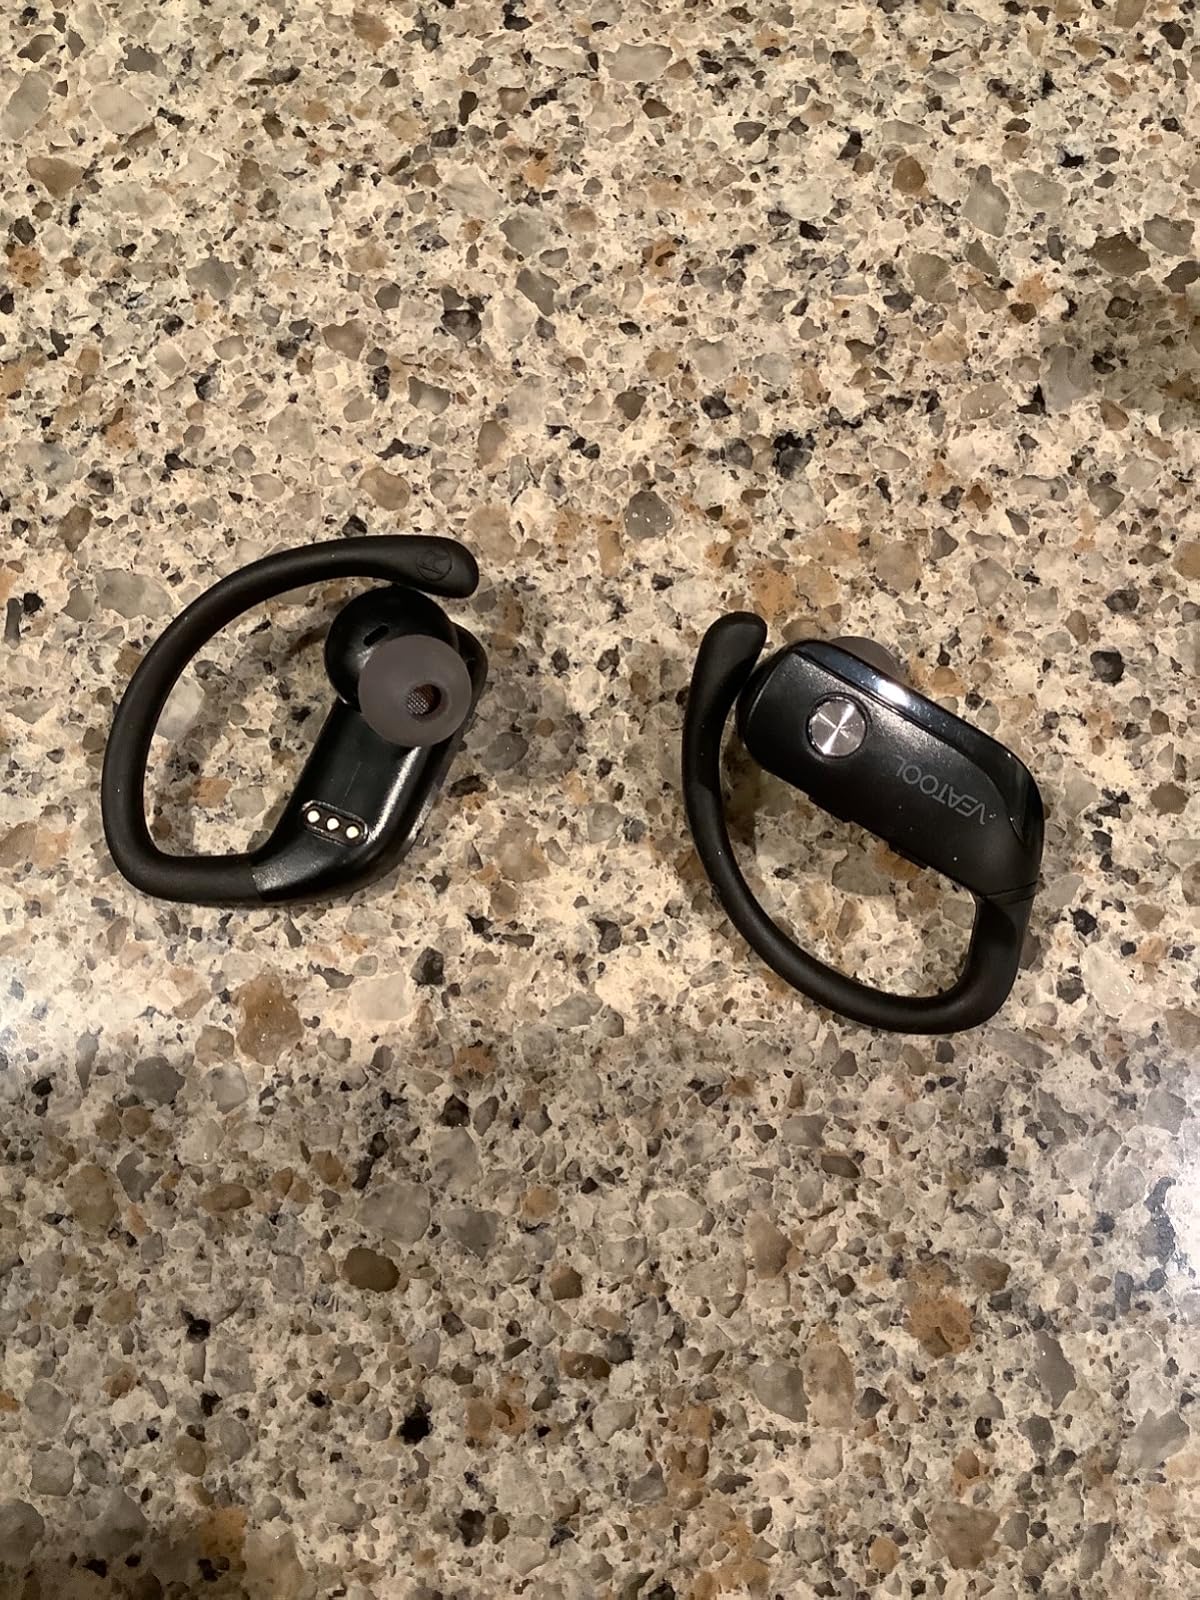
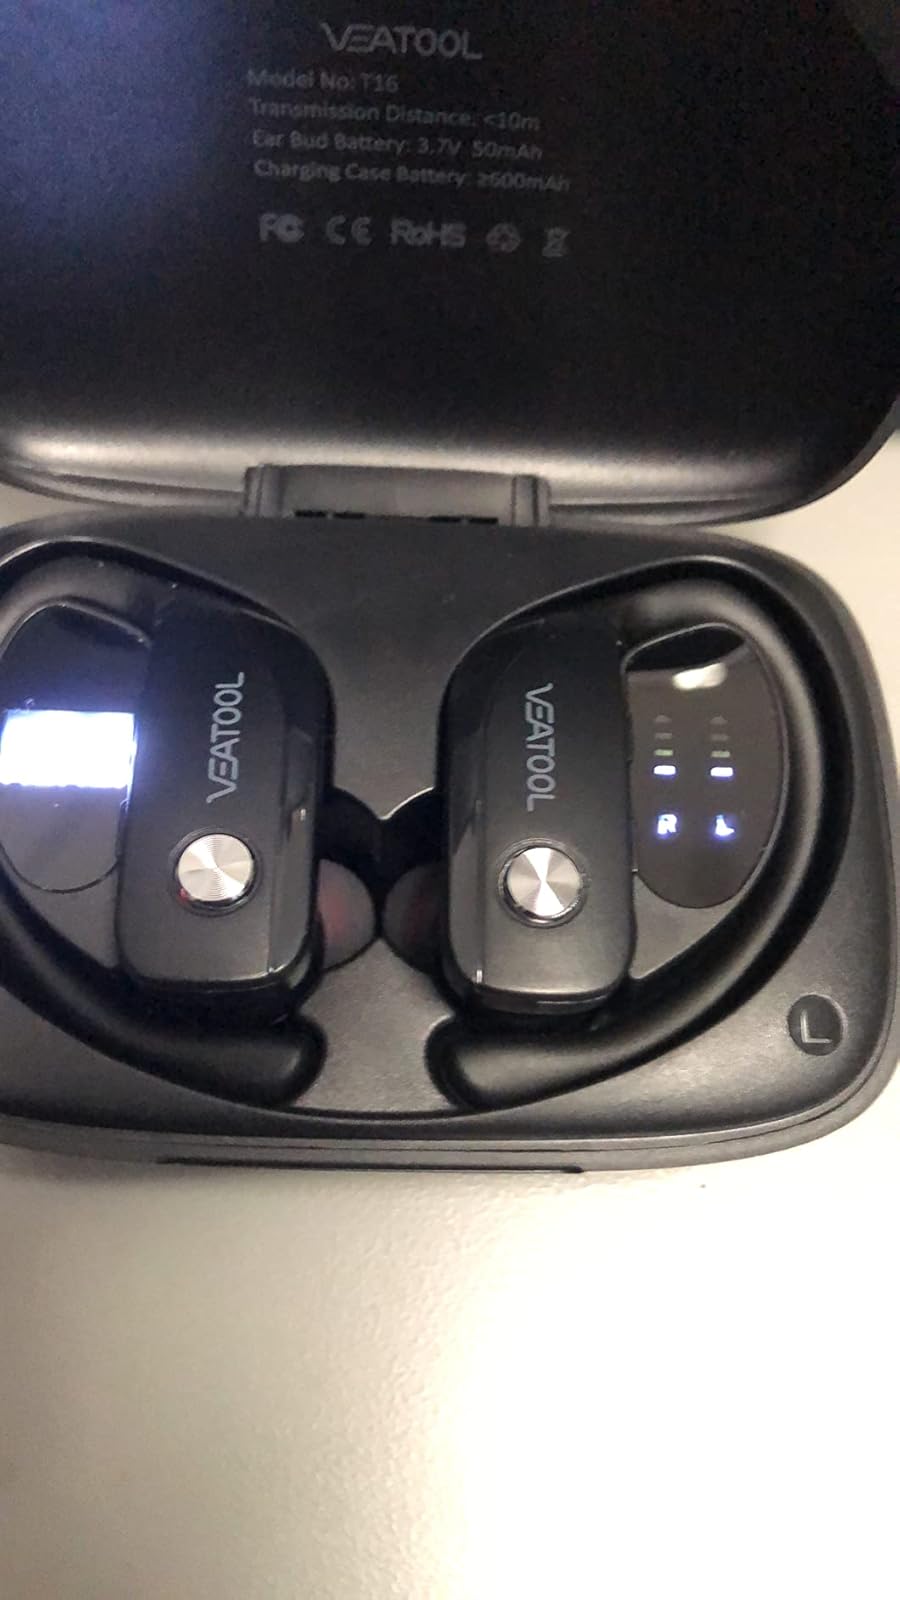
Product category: earbuds
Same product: yes